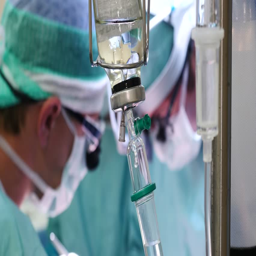
close - up of intravenous drip and surgeons team in the background .